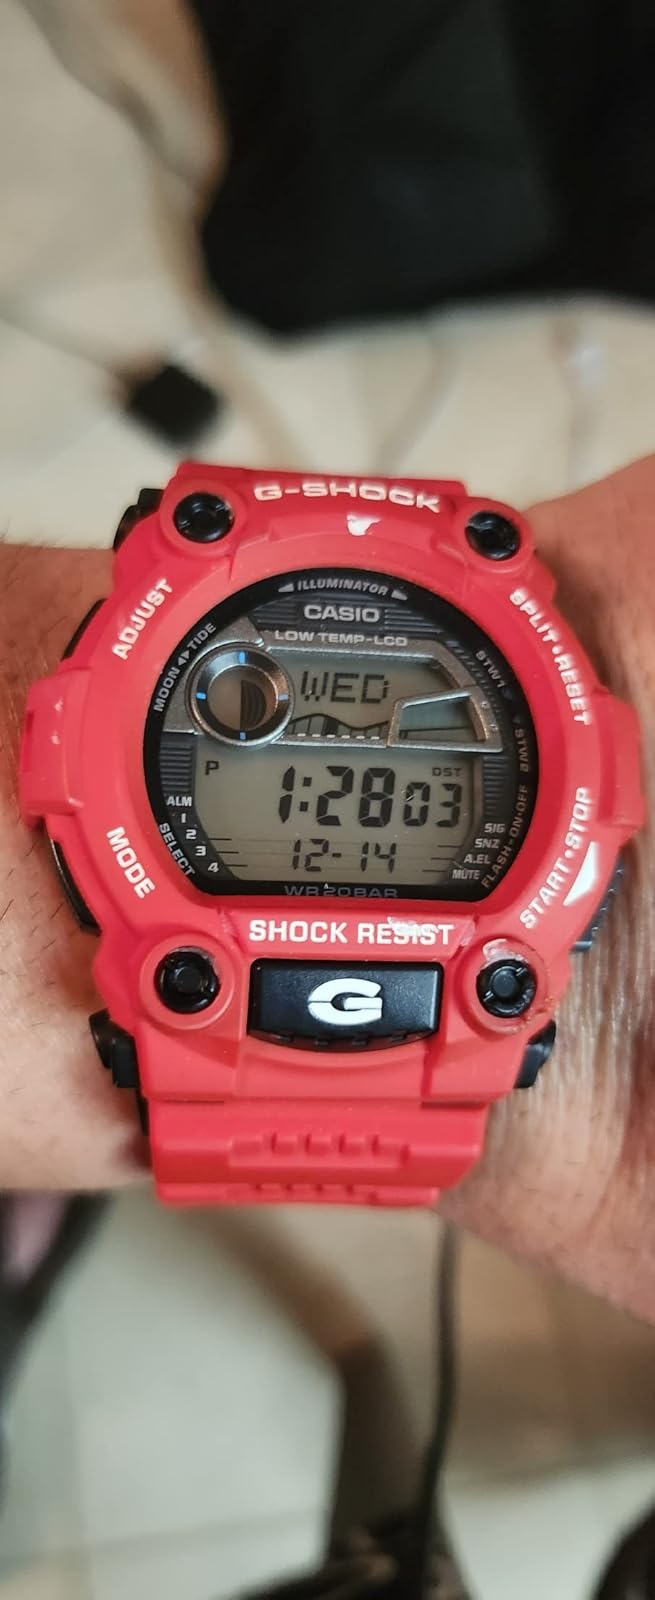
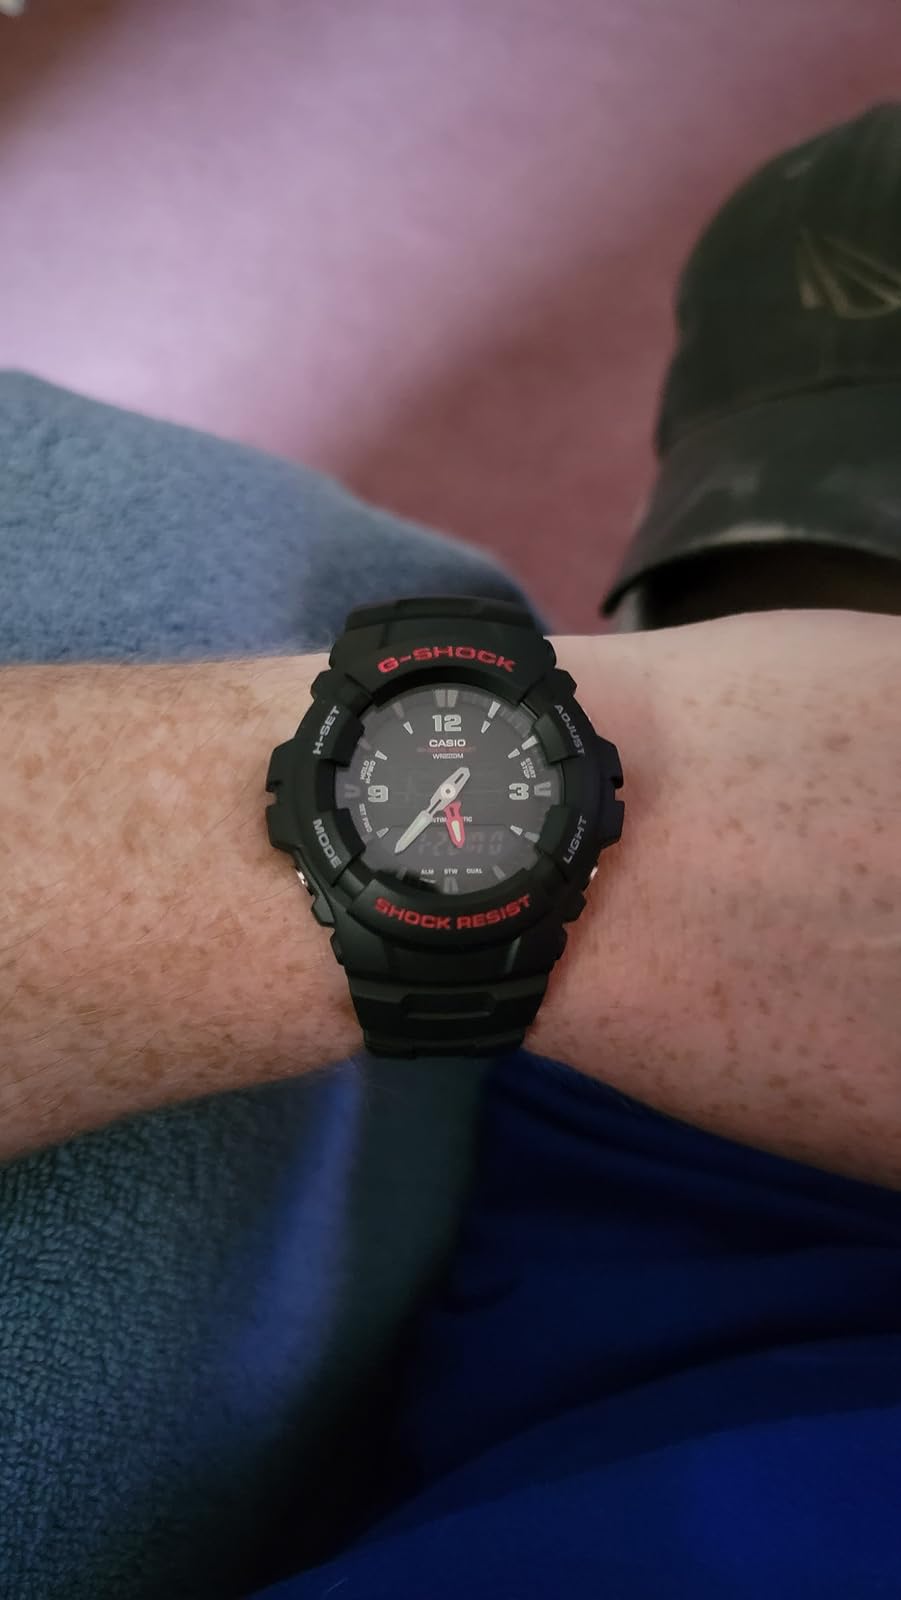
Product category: accessories_watch
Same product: no